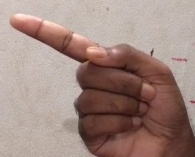
ASL sign: G